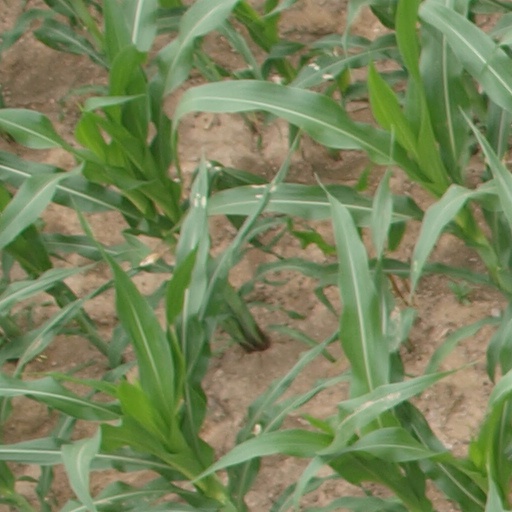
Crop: maize; corn